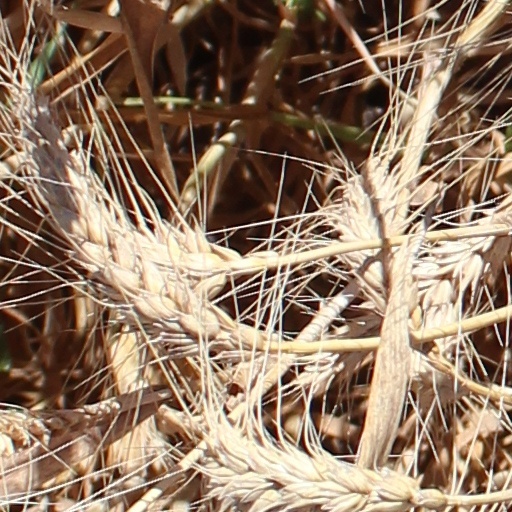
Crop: wheat